Foton MP-X

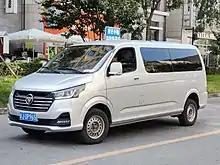
Foton View G5 2020MY

An updated variant succeeding the MP-X E called the Foton View G5 was launched in 2018 while styling remains unchanged from the MP-X. The updated model features powertrains that fulfills the National VI Emissions Standards. The View G5 is powered by a 2.0-liter engine developing 136hp and 185N·m mated to a 5-speed manual transmission.